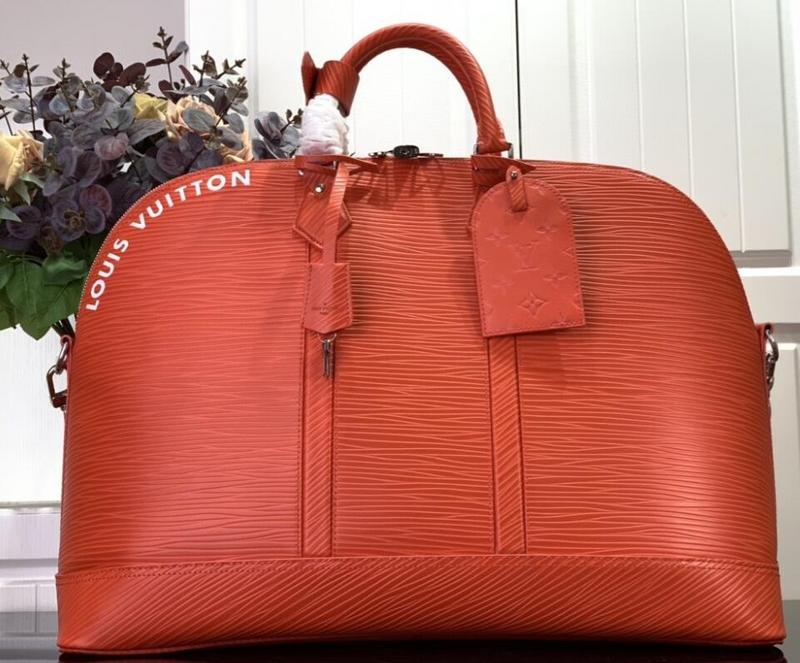
Luminous Luxe Hub - LOV Bags - 758
Size: 64cm*42cm*22cm It comes with Dust box, Care manual, Tag, and Paper bag.
Brand: Luminous Luxe Hub
Category: Luggage & Bags > Duffel Bags